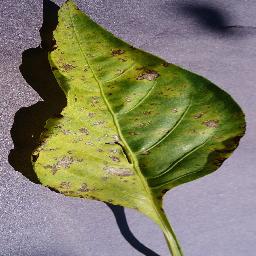
Label: Pepper,_bell___Bacterial_spot